Bill Garnaas

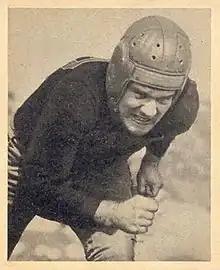
Garnaas on a 1948 Bowman football card

Wilford Benjamin Garnaas (October 8, 1921 – May 9, 2002) was an American professional football player who played three seasons with the Pittsburgh Steelers of the National Football League (NFL). He was selected by the Chicago Cardinals in the sixth round of the 1944 NFL draft after playing college football at the University of Minnesota.